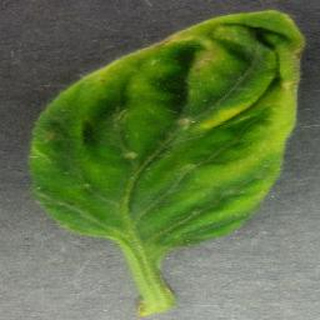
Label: tomato_yellow_leaf_curl_virus